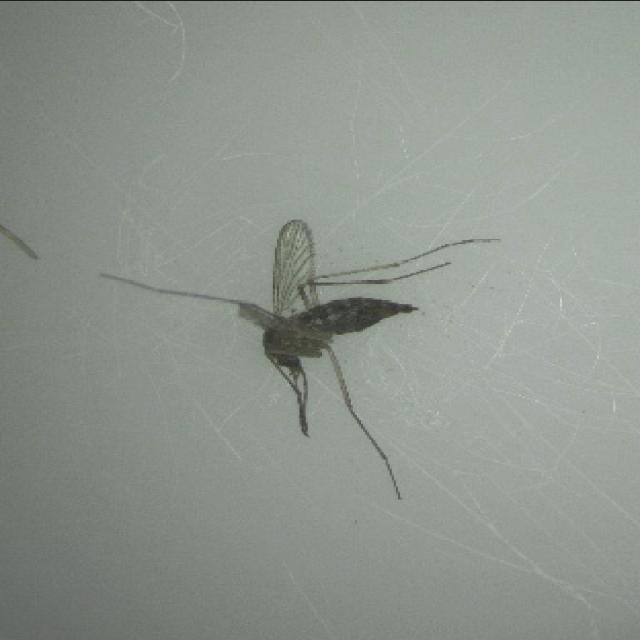
Species: aedes_vexans